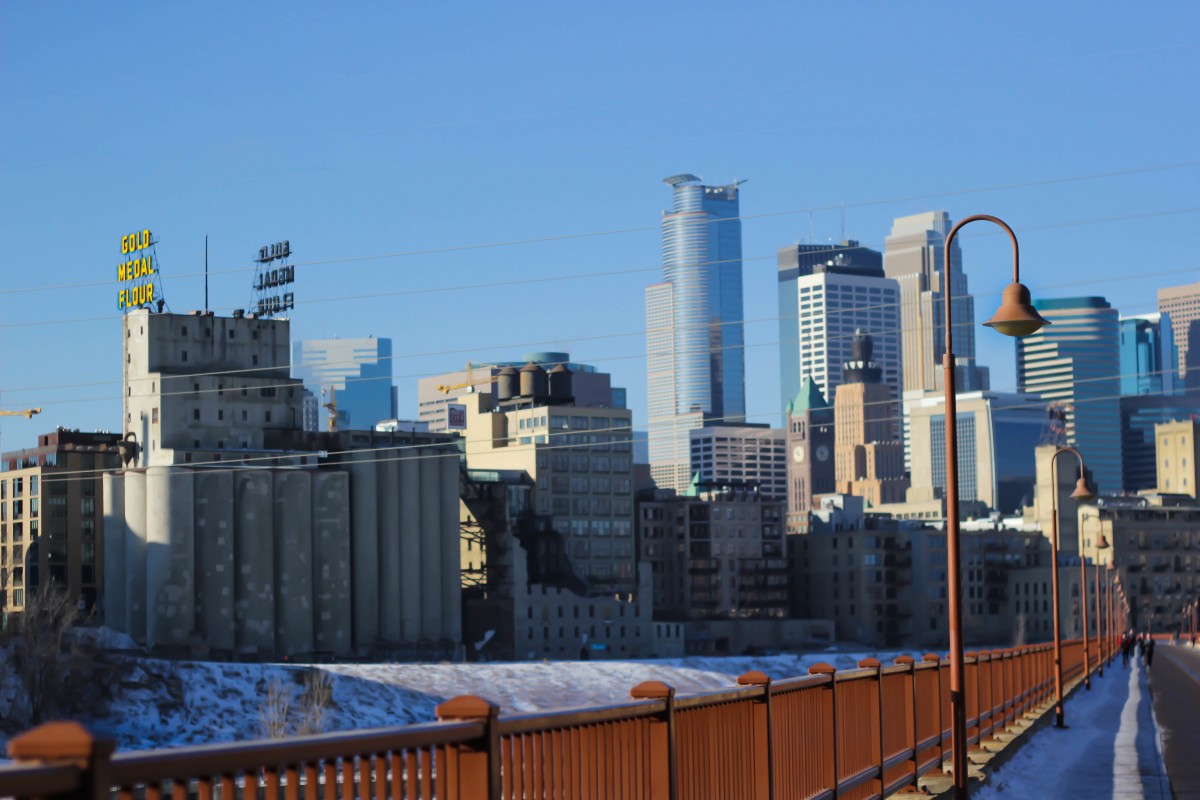
Tags: city, skyscraper, cityscape, downtown, landmark, tower block, metropolis, urban area, geographical feature, human settlement